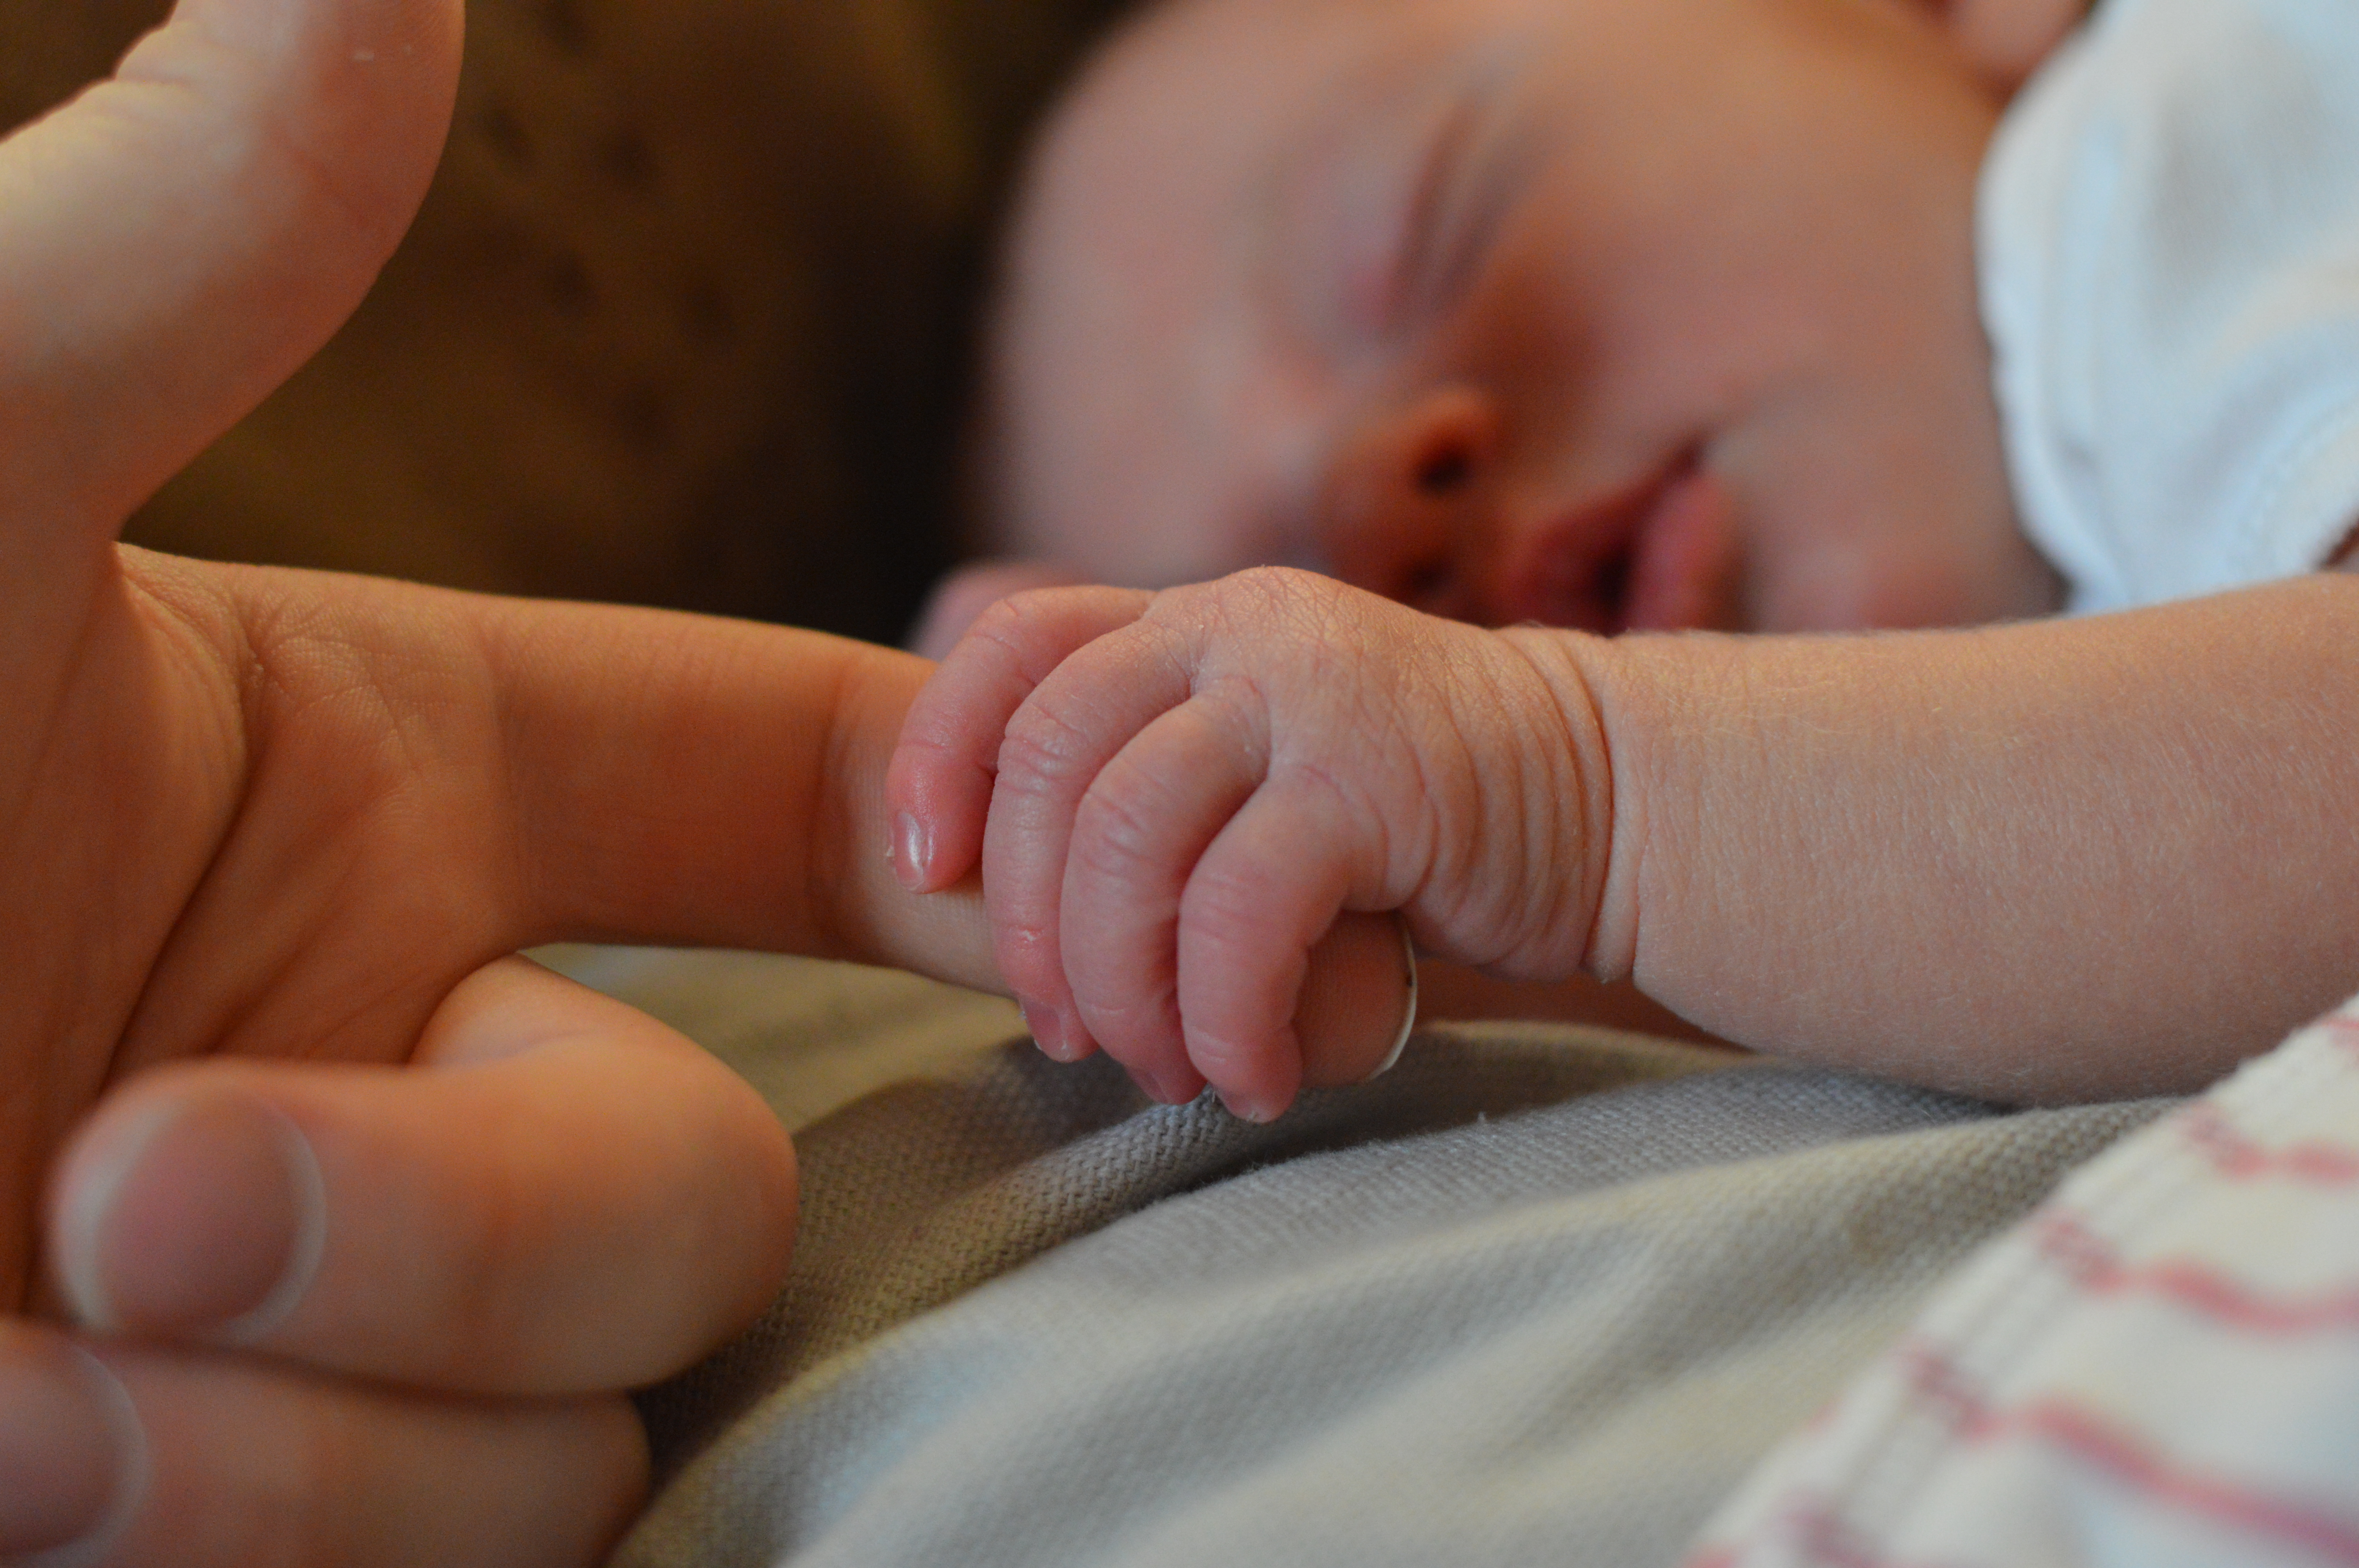
hand, person, play, leg, love, finger, child, holding, baby, close up, mother, hands, fingers, bed, infant, newborn, toddler, tiny, little, skin, cover, adult, bonding, sense